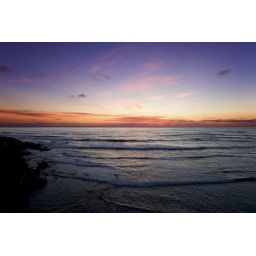
A little color, above a modicum of white water at &amp;quot;North Bird&amp;quot; (a.k.a. Rock) Park in suburban San Diego.